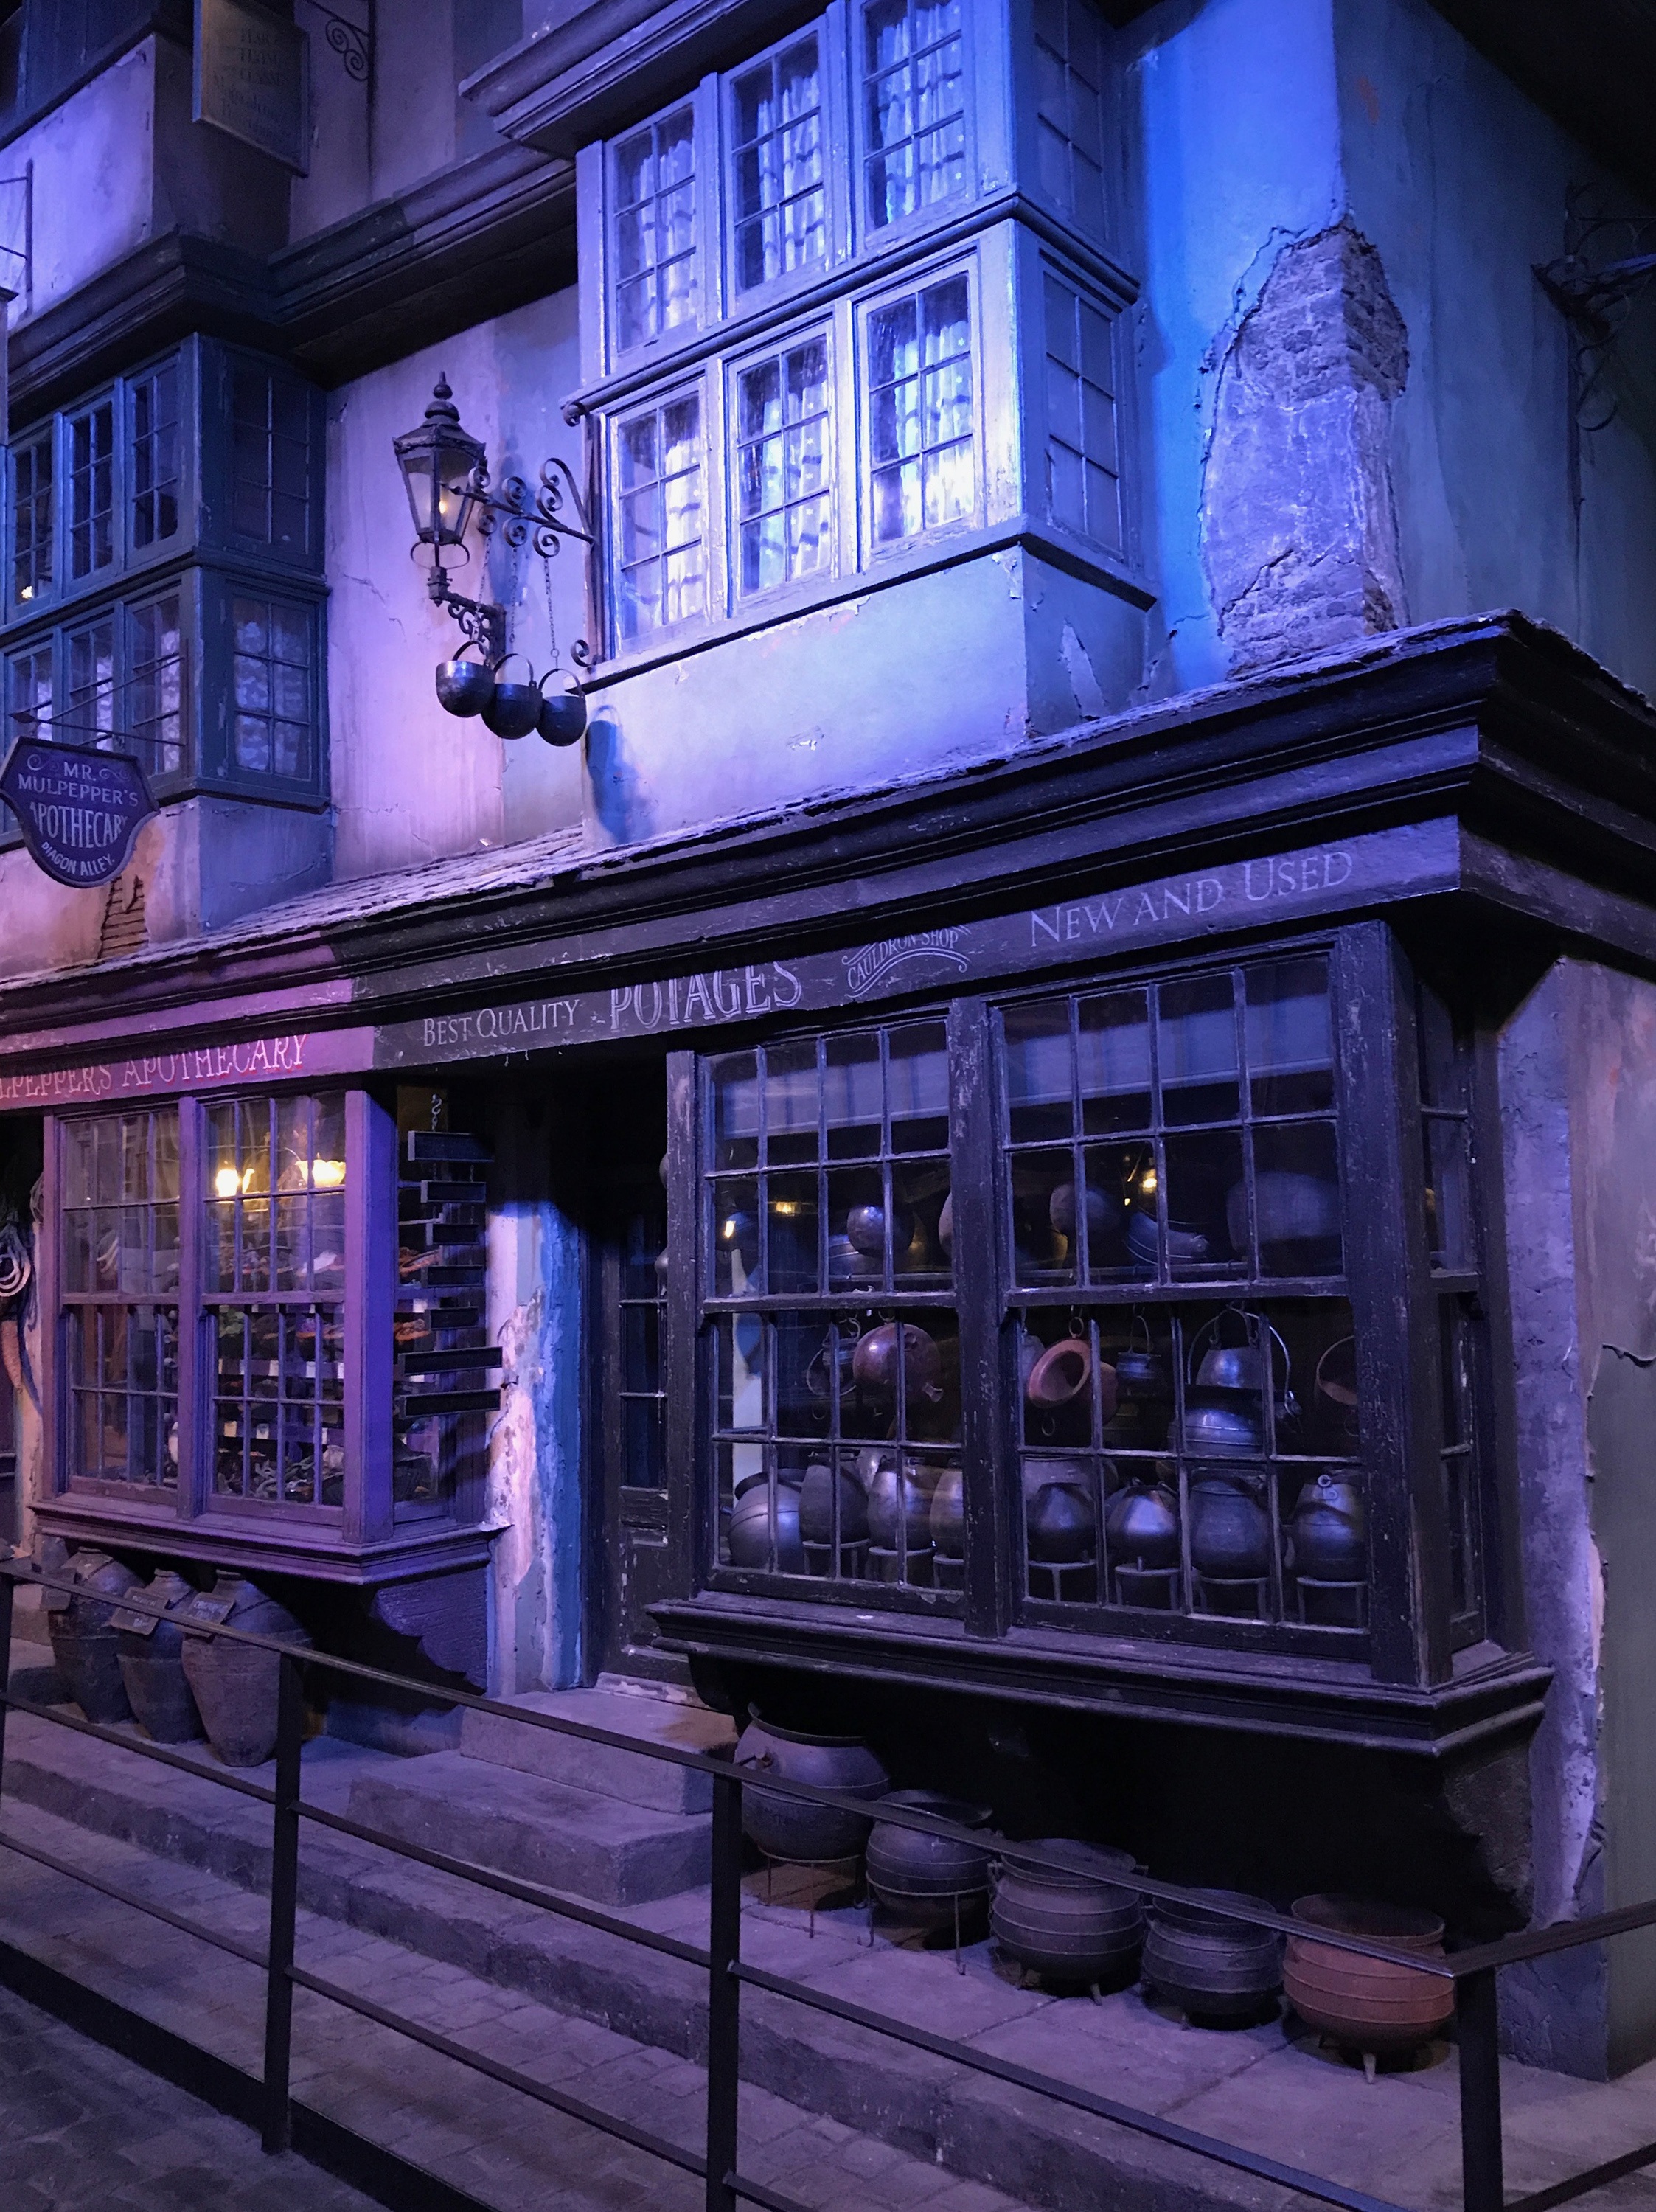
light, street, night, house, bar, darkness, blue, lighting, harry potter, london, screenshot, urban area, diagon alley, film studios